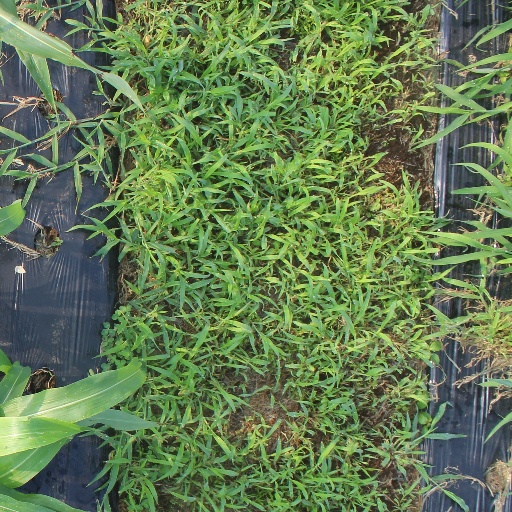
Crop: sorghum